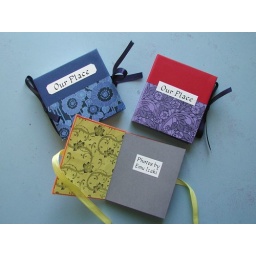
Accordion books made for my family. Have the black and white photos taken around my house.